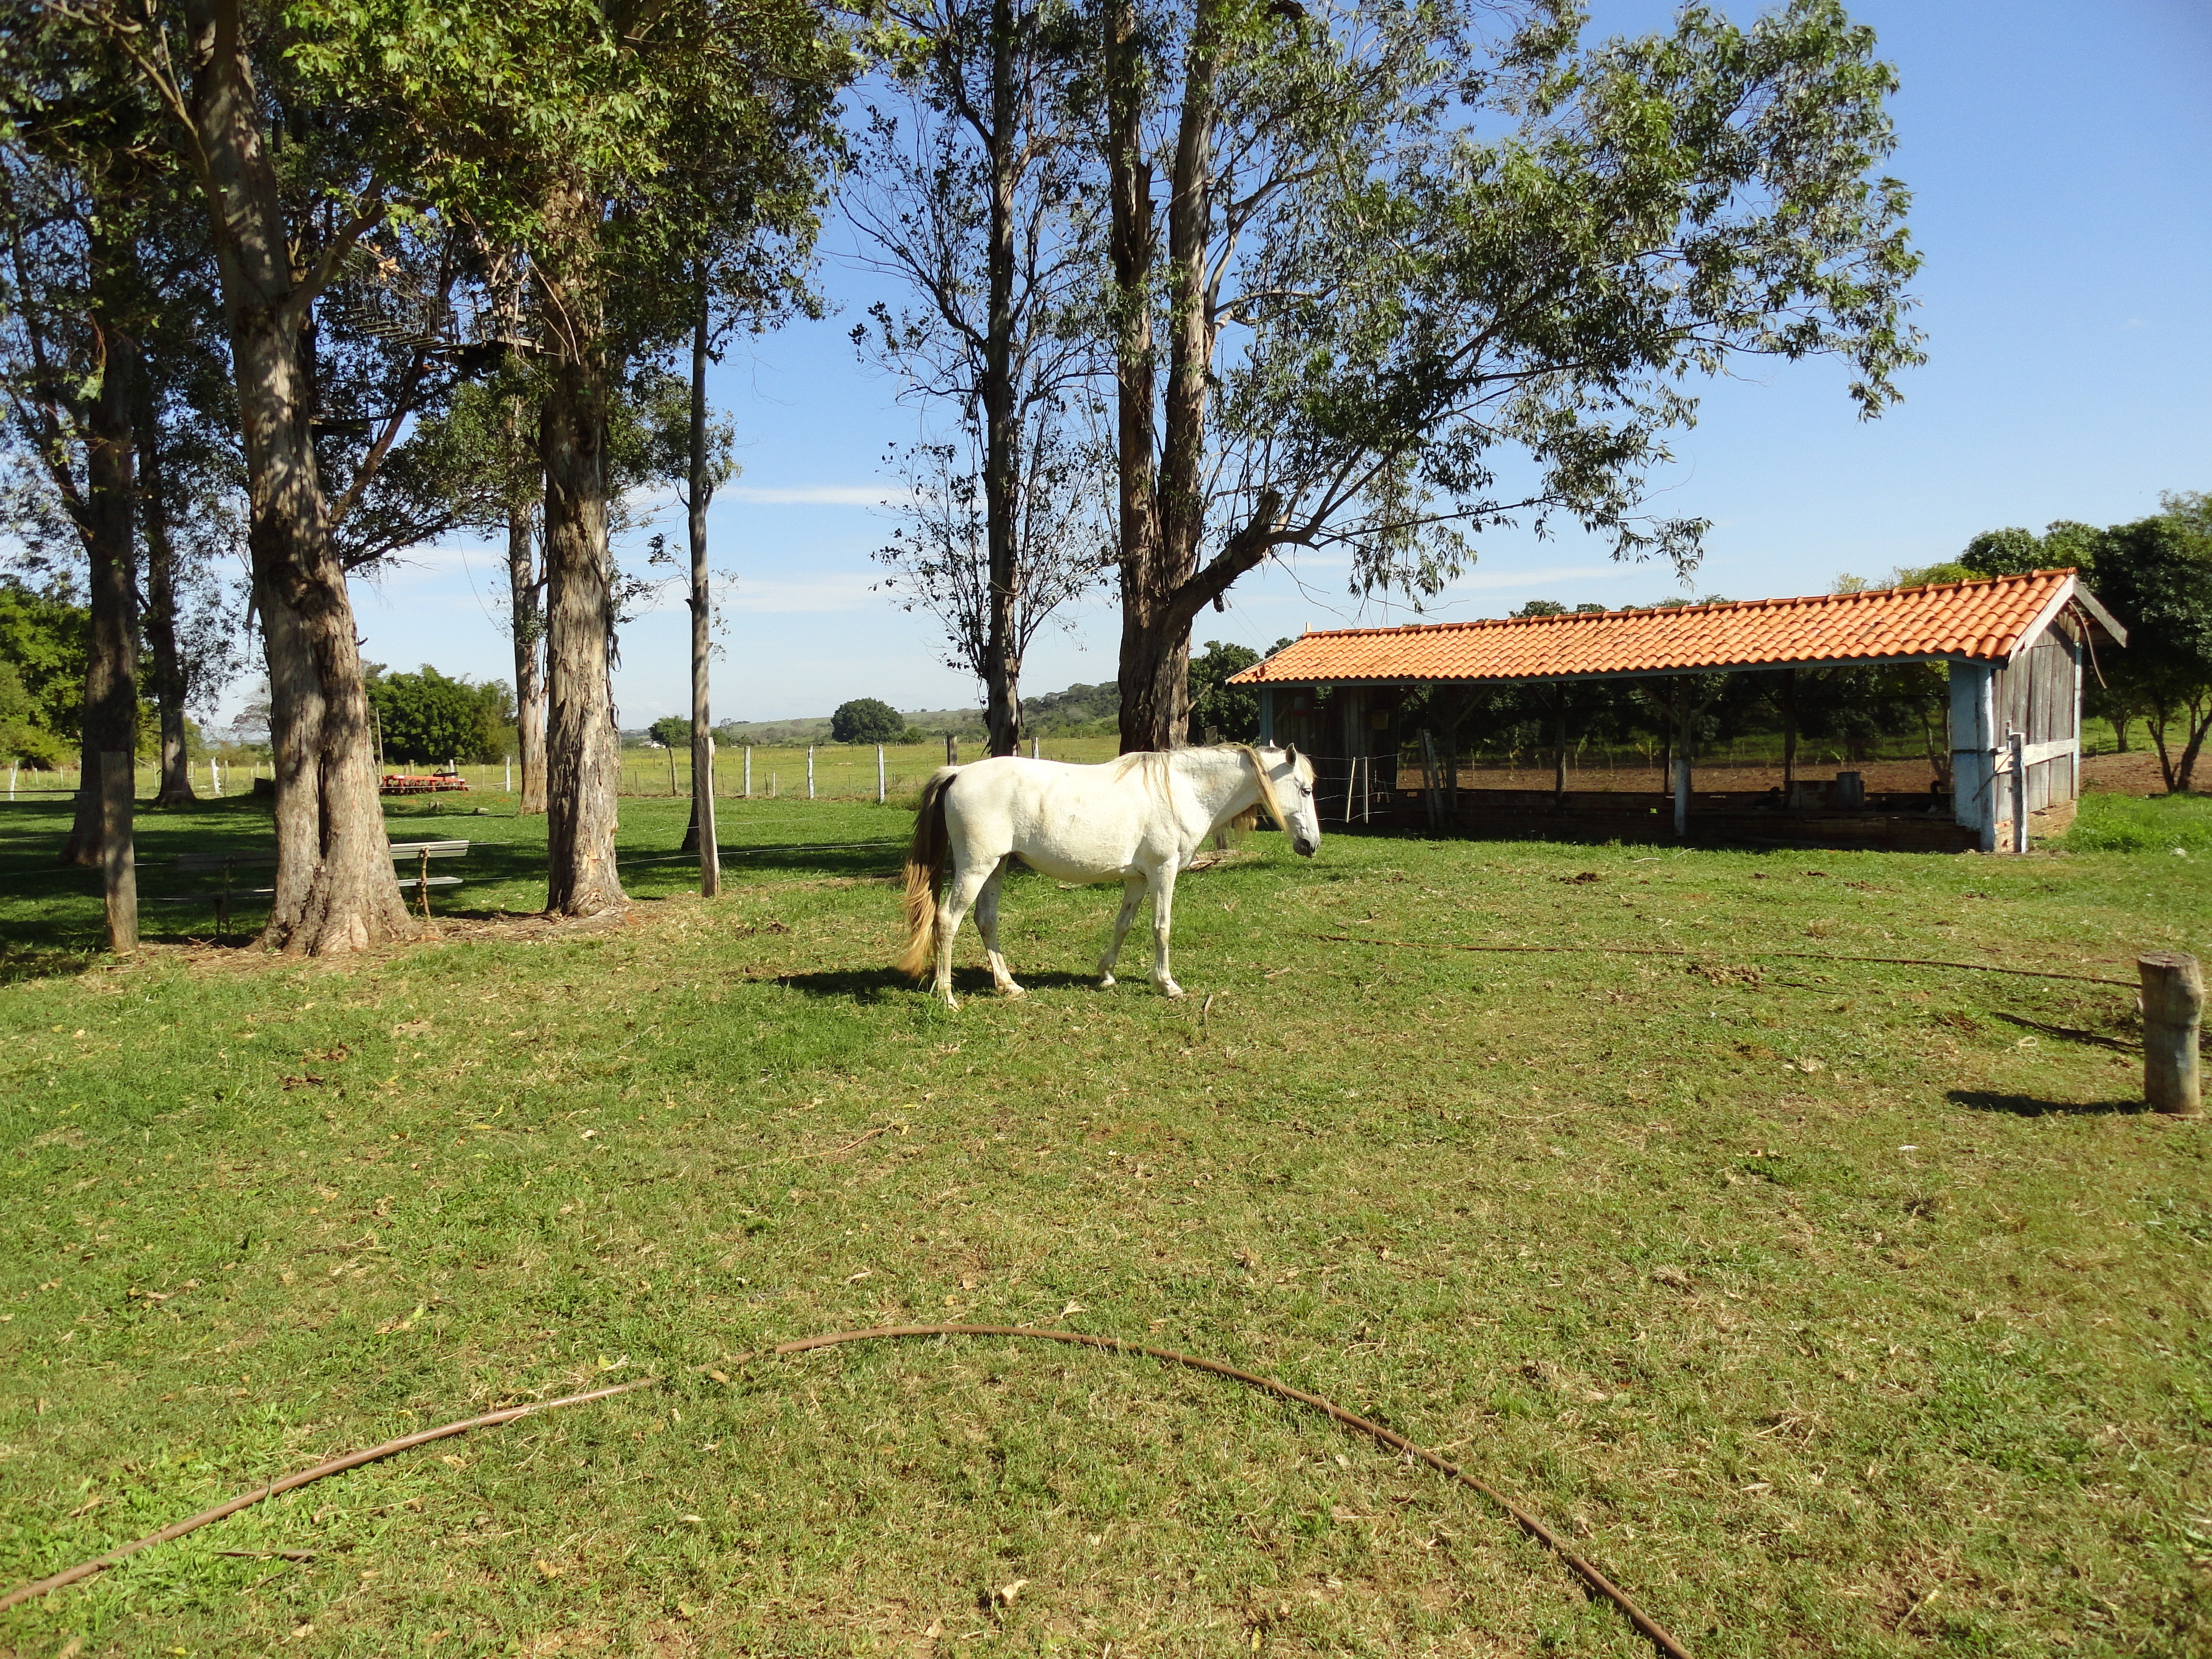
nature, forest, grass, field, farm, meadow, prairie, animal, pasture, grazing, ranch, horse, animals, animal world, rural area, cattle like mammal